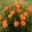
Label: poppy